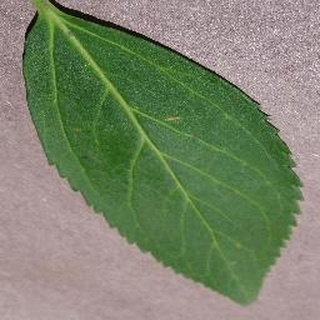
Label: healthy_cherry